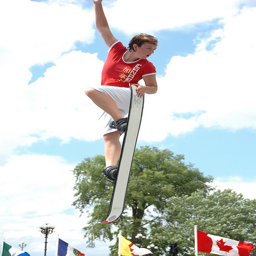
A woman riding a snowboard into the air.
a young person in a red shirt is performing a board trick
A person jumps while performing a trick on a snowboard.
A man that is on a board in the air.
A woman performs a trick on a snowboard.